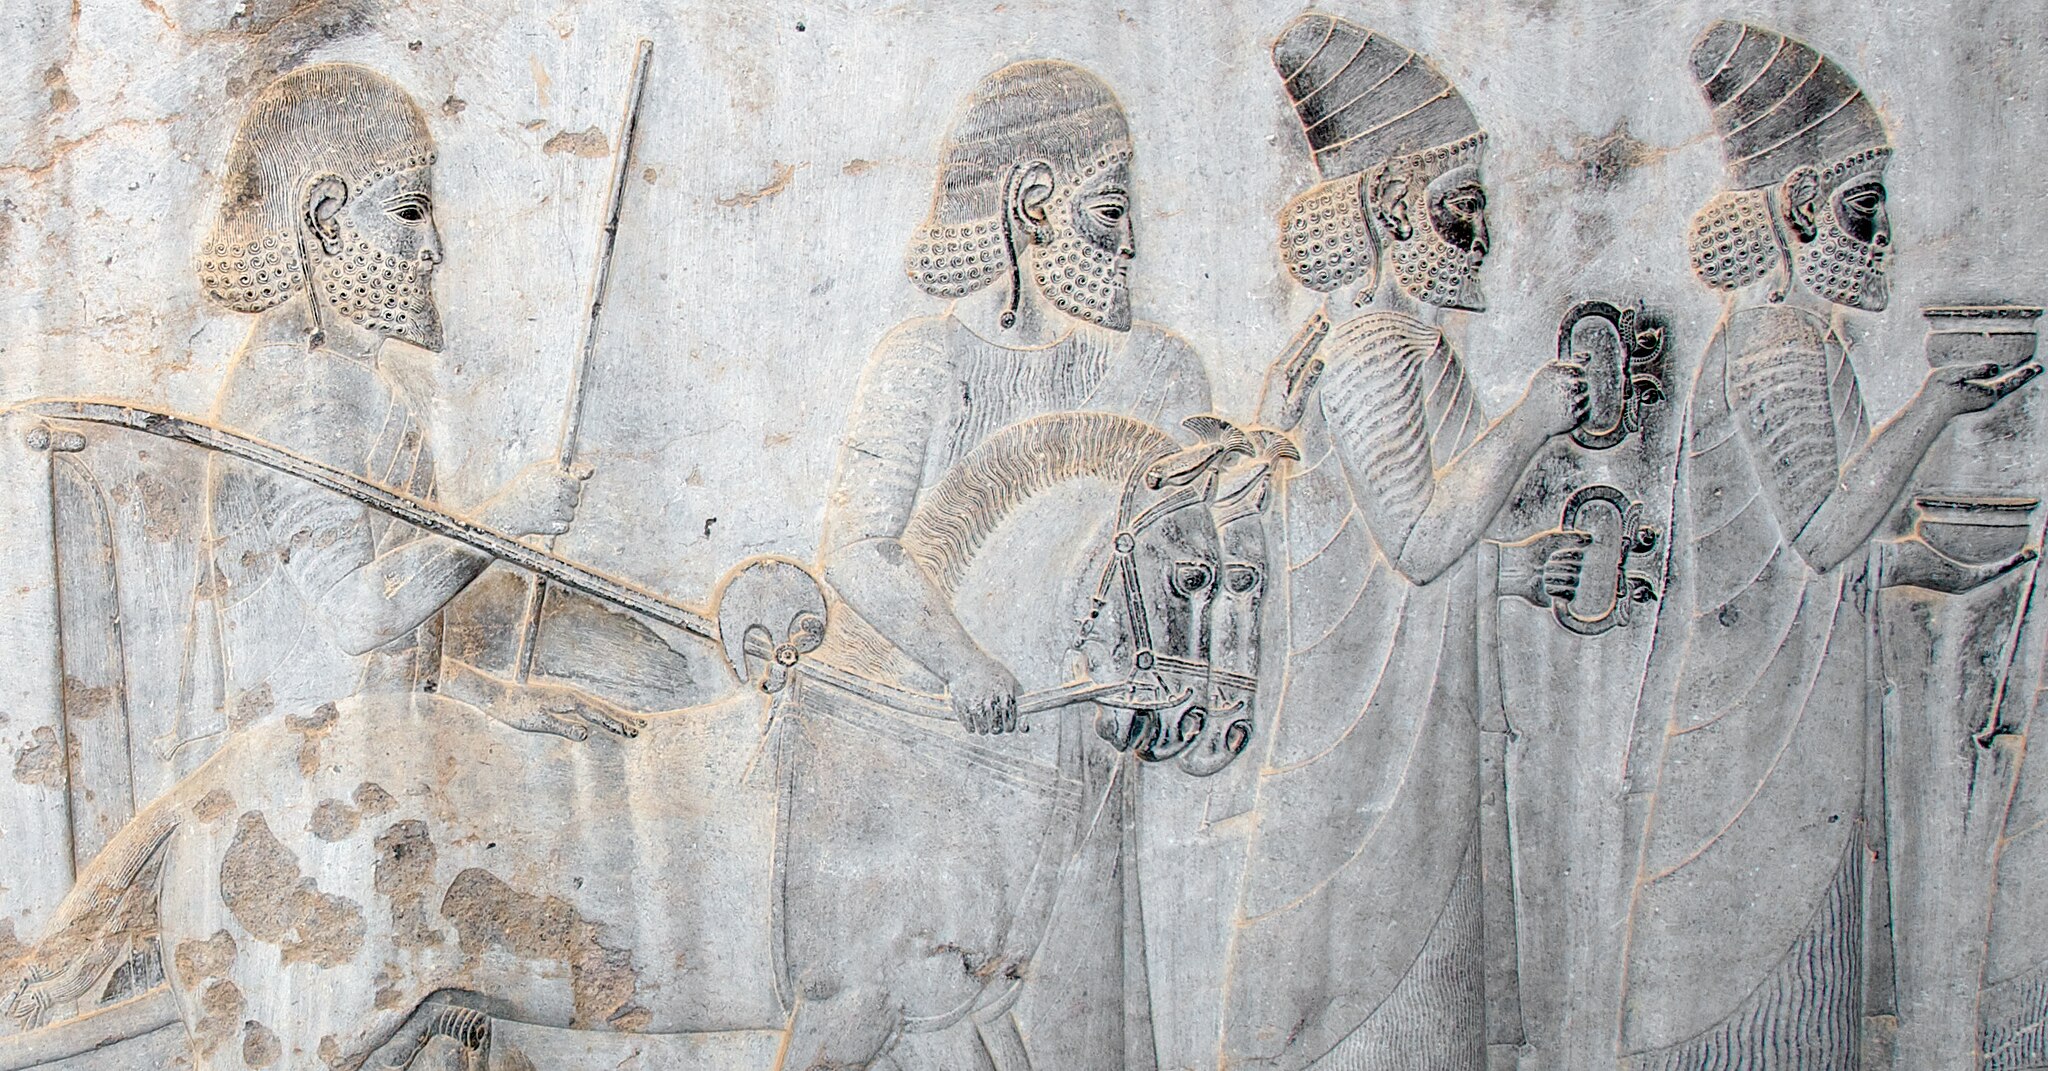
Title: Closeup -17 Tribute Bearers on the Apadana Staircase (Best Viewed Size "Large") (4688562385)
Description: According to the Lonely Planet guide to Iran, "Most impressive of all, however, and among the most impressive historical sights in all of Iran, are the bas-reliefs of the Apadana Staircase on the eastern wall [of the Apadana Palace]." "The panels at the southern end [of the Apadana Staircase] are the most interesting, showing 23 delegations bringing their tributes to the Achaemenid king." "This rich record of the nations of the time ranges from the Ethiopians in the bottom left center, through a climbing pantheon of, among other peoples, Arabs, Thracians, Indians, Parthians and Cappadocians, up to the Elamites and Medians at the top right." Persepolis, Iran
Date: 2010-04-19 11:07
Categories: Flickr images reviewed by FlickreviewR 2, 2010 in Persepolis, Files from A.Davey Flickr stream, Lydian delegation, Apadana